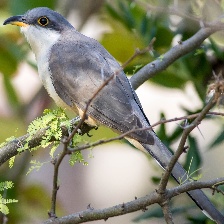
Species: MANGROVE CUCKOO
Scientific name: COCCYZUS MINOR